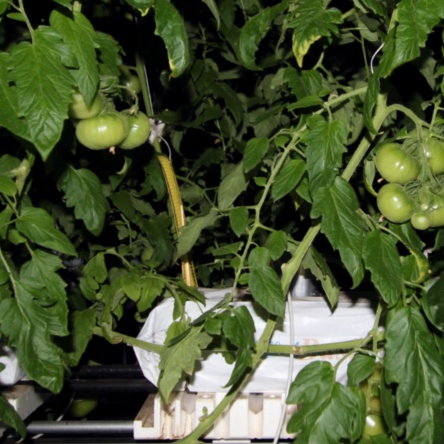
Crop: tomato